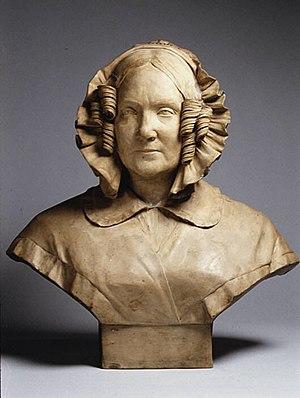
Paul-Auguste-Sylvaire Bonnifay né à Toulon le 21 juin 1814 et mort dans la même ville le 8 février 1885 est un sculpteur français